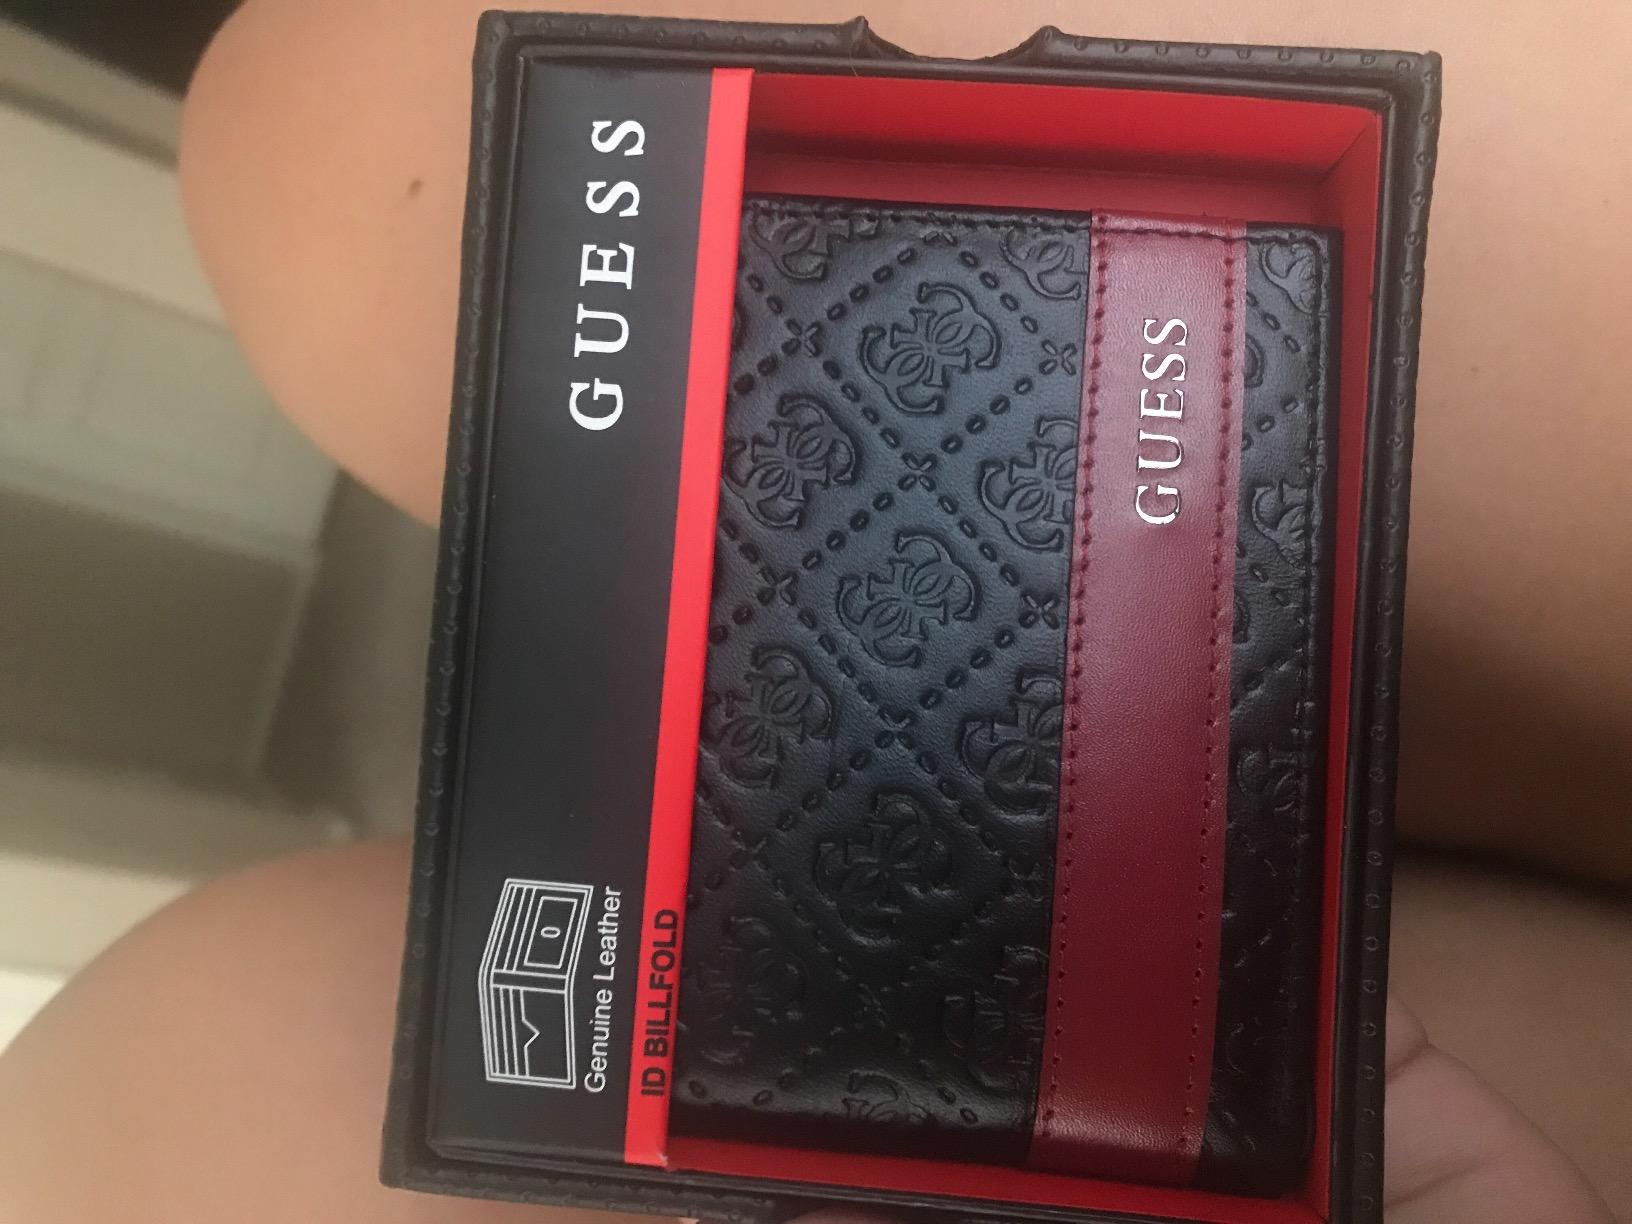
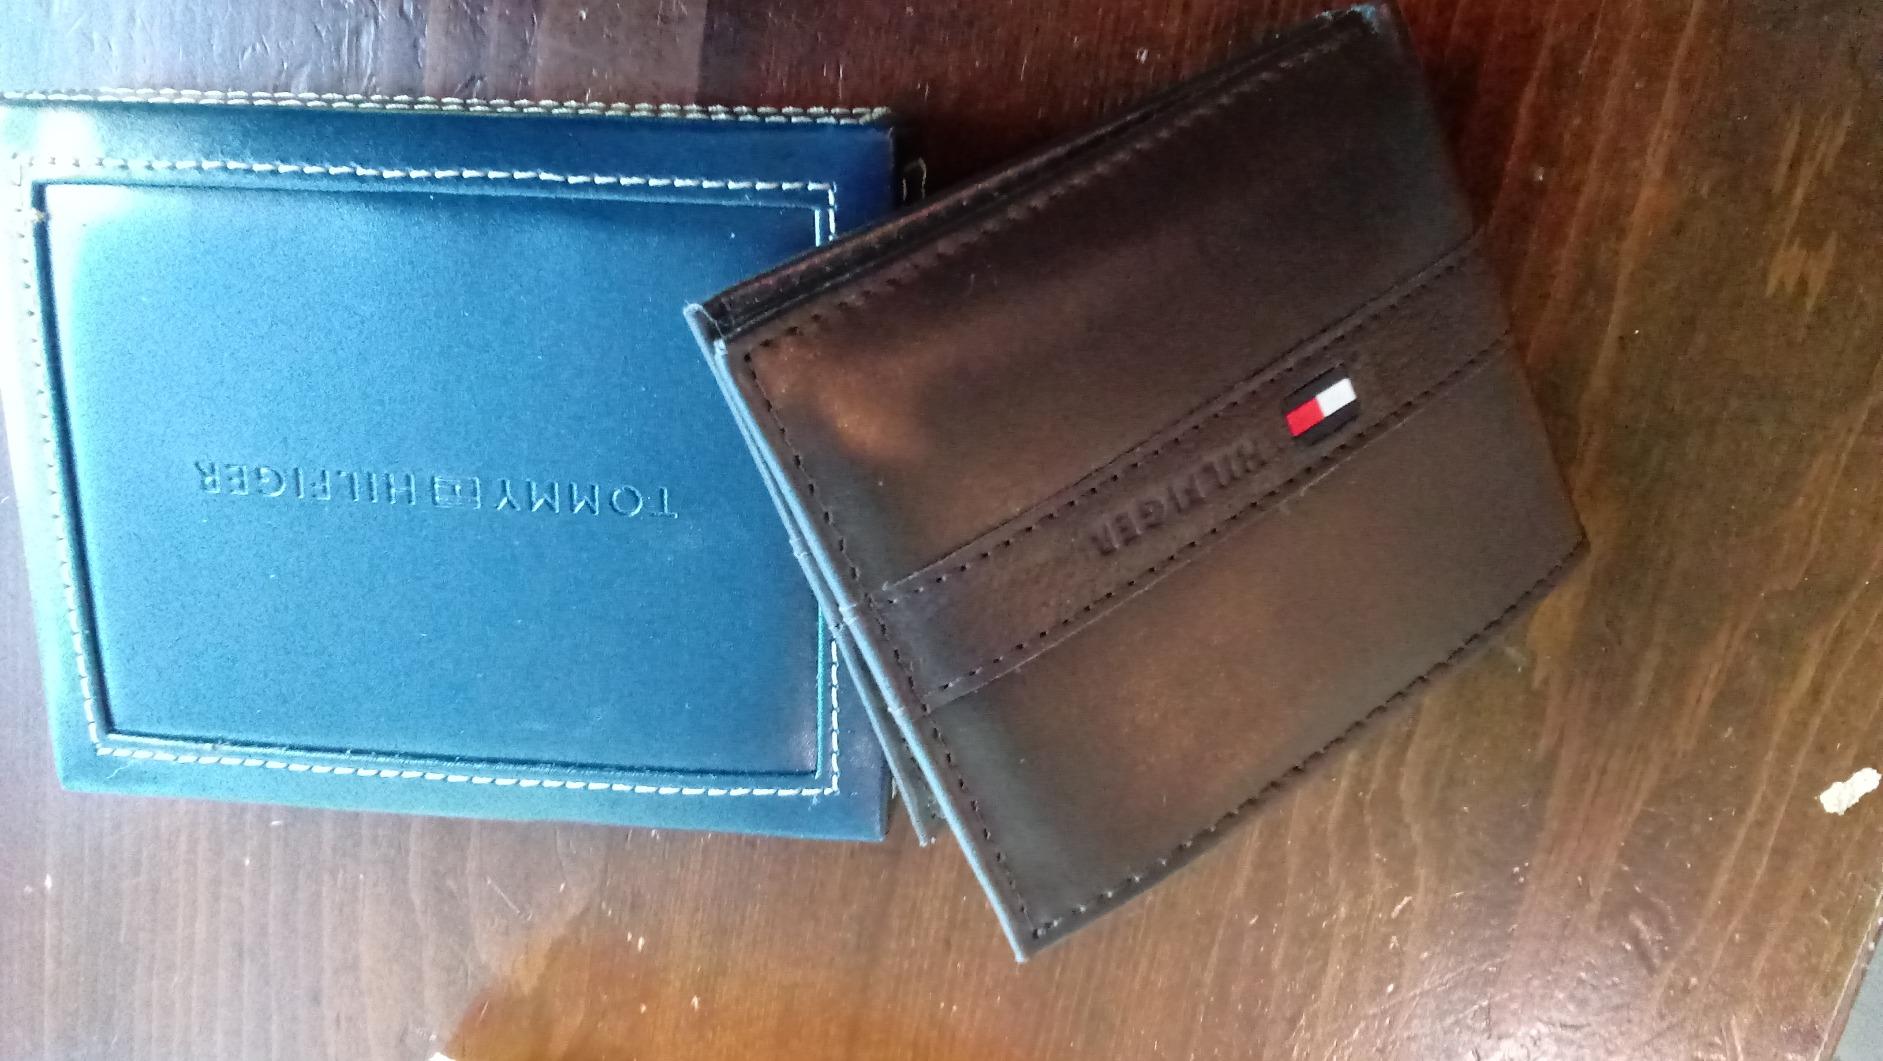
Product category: accessories_wallet
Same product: no